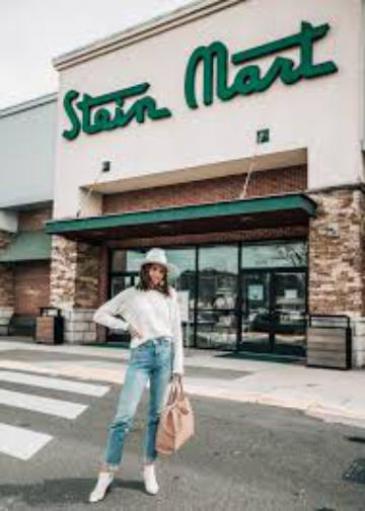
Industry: Others